Rococo Revival

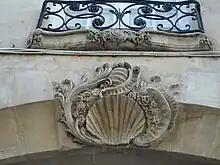
A Rocaille ornament in Caen (France)

The term Rococo was widely used to designate artistic style of the early 18th century in Europe and especially France. Rococo emerged during the early 18th century as a French mode of interior design and was considered the predominant artistic style in Europe at the time. However, there was no "rococo" art—the word "rococo" only emerged following the French Revolution and not commonly used until the early 19th century.